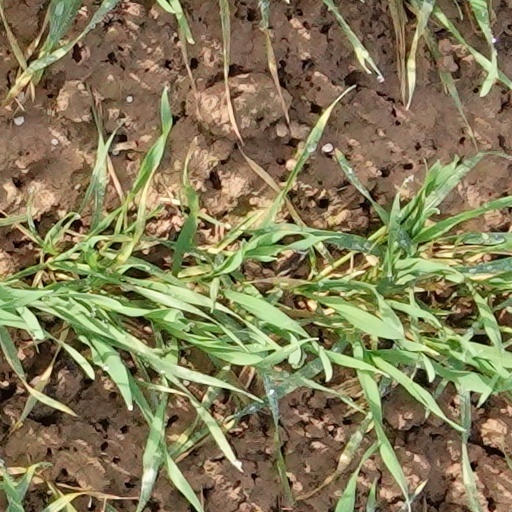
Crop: wheat